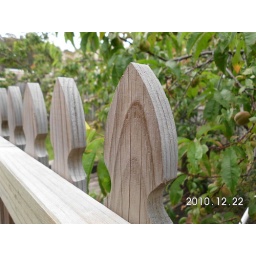
This is the picket fence in front of my White Peach tree out the back of my house..